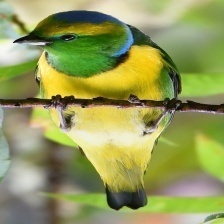
Species: GOLDEN CHLOROPHONIA
Scientific name: CHLOROPHONIA CALLOPHRYS